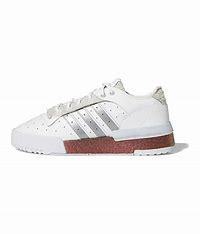
Brand: adidas
Model: Rivalry Rm Skate